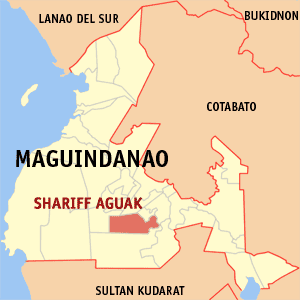
Shariff Aguak est une ville de 3ᵉ classe, capitale de la province de Maguindanao aux Philippines. Selon le recensement de 2010 elle est peuplée de 34 376 habitants.
Datu Hoffer Ampatuan est une localité de la province de Maguindanao, aux Philippines. En 2015, elle compte 25 012 habitants.